Renat Suleymanov

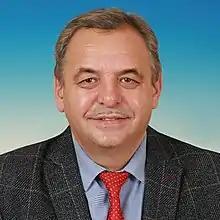

Renat Ismailovich Suleymanov (born 24 December 1965, Novosibirsk) is a Russian political figure and a deputy of the 8th State Duma.